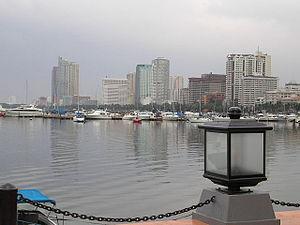
Manille, officiellement la Ville de Manille est la capitale des Philippines, et l'une des 16 villes de l'aire métropolitaine de Manille, l'une des plus peuplées au monde. Cette dernière, qui se trouve sur la côte ouest de l'île de Luçon, constitue le Grand Manille, et ne fait partie d'aucune province du pays. Elle se trouve sur la rive orientale de la baie de Manille. Les villes voisines sont Navotas et Caloocan au nord, Quezon au nord-est, San Juan et Mandaluyong à l'est, Makati au sud-est et Pasay au sud.
L'environnement aux Philippines est l'environnement du pays Philippines, pays d'Asie. Grâce à sa situation géographique, son climat et son éclatement, les Philippines font partie des pays les plus riches de la planète en matière de biodiversité. À ce titre ce pays est classé non seulement comme pays mégadivers mais forme à lui seul un des 34 hotspots de biodiversité, du fait entre autres de l'immense pression humaine que supporte l'archipel.